Splinter (Teenage Mutant Ninja Turtles)

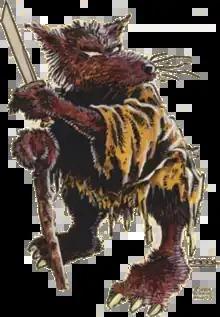
Artwork by series co-creator Kevin Eastman.

Splinter, often referred to as Master Splinter or Sensei by his students/sons, is a fictional character from "Teenage Mutant Ninja Turtles" comics and all related media. A mutant rat, he is the grave and stoic sage of the Turtles, their ninjutsu and martial arts instructor, and their adoptive father. The character was originally a parody of the Marvel Comics character Stick.